Observational astronomy

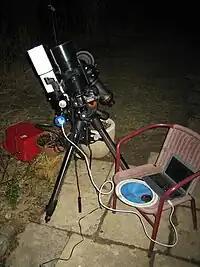
An amateur astrophotography setup with an automated guide system connected to a laptop

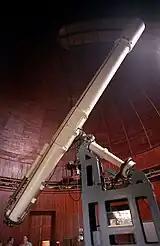
50 cm refracting telescope at Nice Observatory

The key instrument of nearly all modern observational astronomy is the telescope. This serves the dual purposes of gathering more light so that very faint objects can be observed, and magnifying the image so that small and distant objects can be observed. Optical astronomy requires telescopes that use optical components of great precision. Typical requirements for grinding and polishing a curved mirror, for example, require the surface to be within a fraction of a wavelength of light of a particular conic shape. Many modern "telescopes" actually consist of arrays of telescopes working together to provide higher resolution through aperture synthesis.